Rod Morgenstein

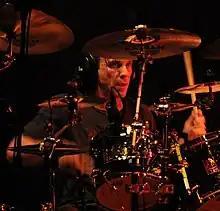
Morgenstein in 2008

Rod Morgenstein (born April 19, 1953) is an American drummer with rock bands Winger and Dixie Dregs.